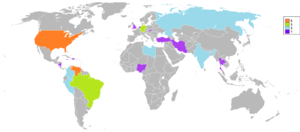
Miss Intercontinental est un concours de beauté féminine international. Il a été fondé en 1971 à Aruba.